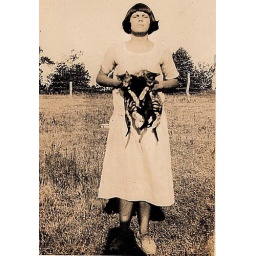
Found in an old shoe box at my grandmother's house after she died.